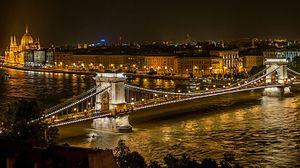
Le Széchenyi lánchíd ou Lánchíd est un pont suspendu qui enjambe le Danube à Budapest.
Liste des agglomérations d'Europe les plus peuplées selon l'ONU en 2018. La partie asiatique de la Russie, les trois républiques caucasiennes et la Turquie n'ont pas été prises en compte dans ce classement. Certaines sources officielles utilisées modifient les données publiées par l'ONU, lorsqu'elles sont postérieures à ces dernières.